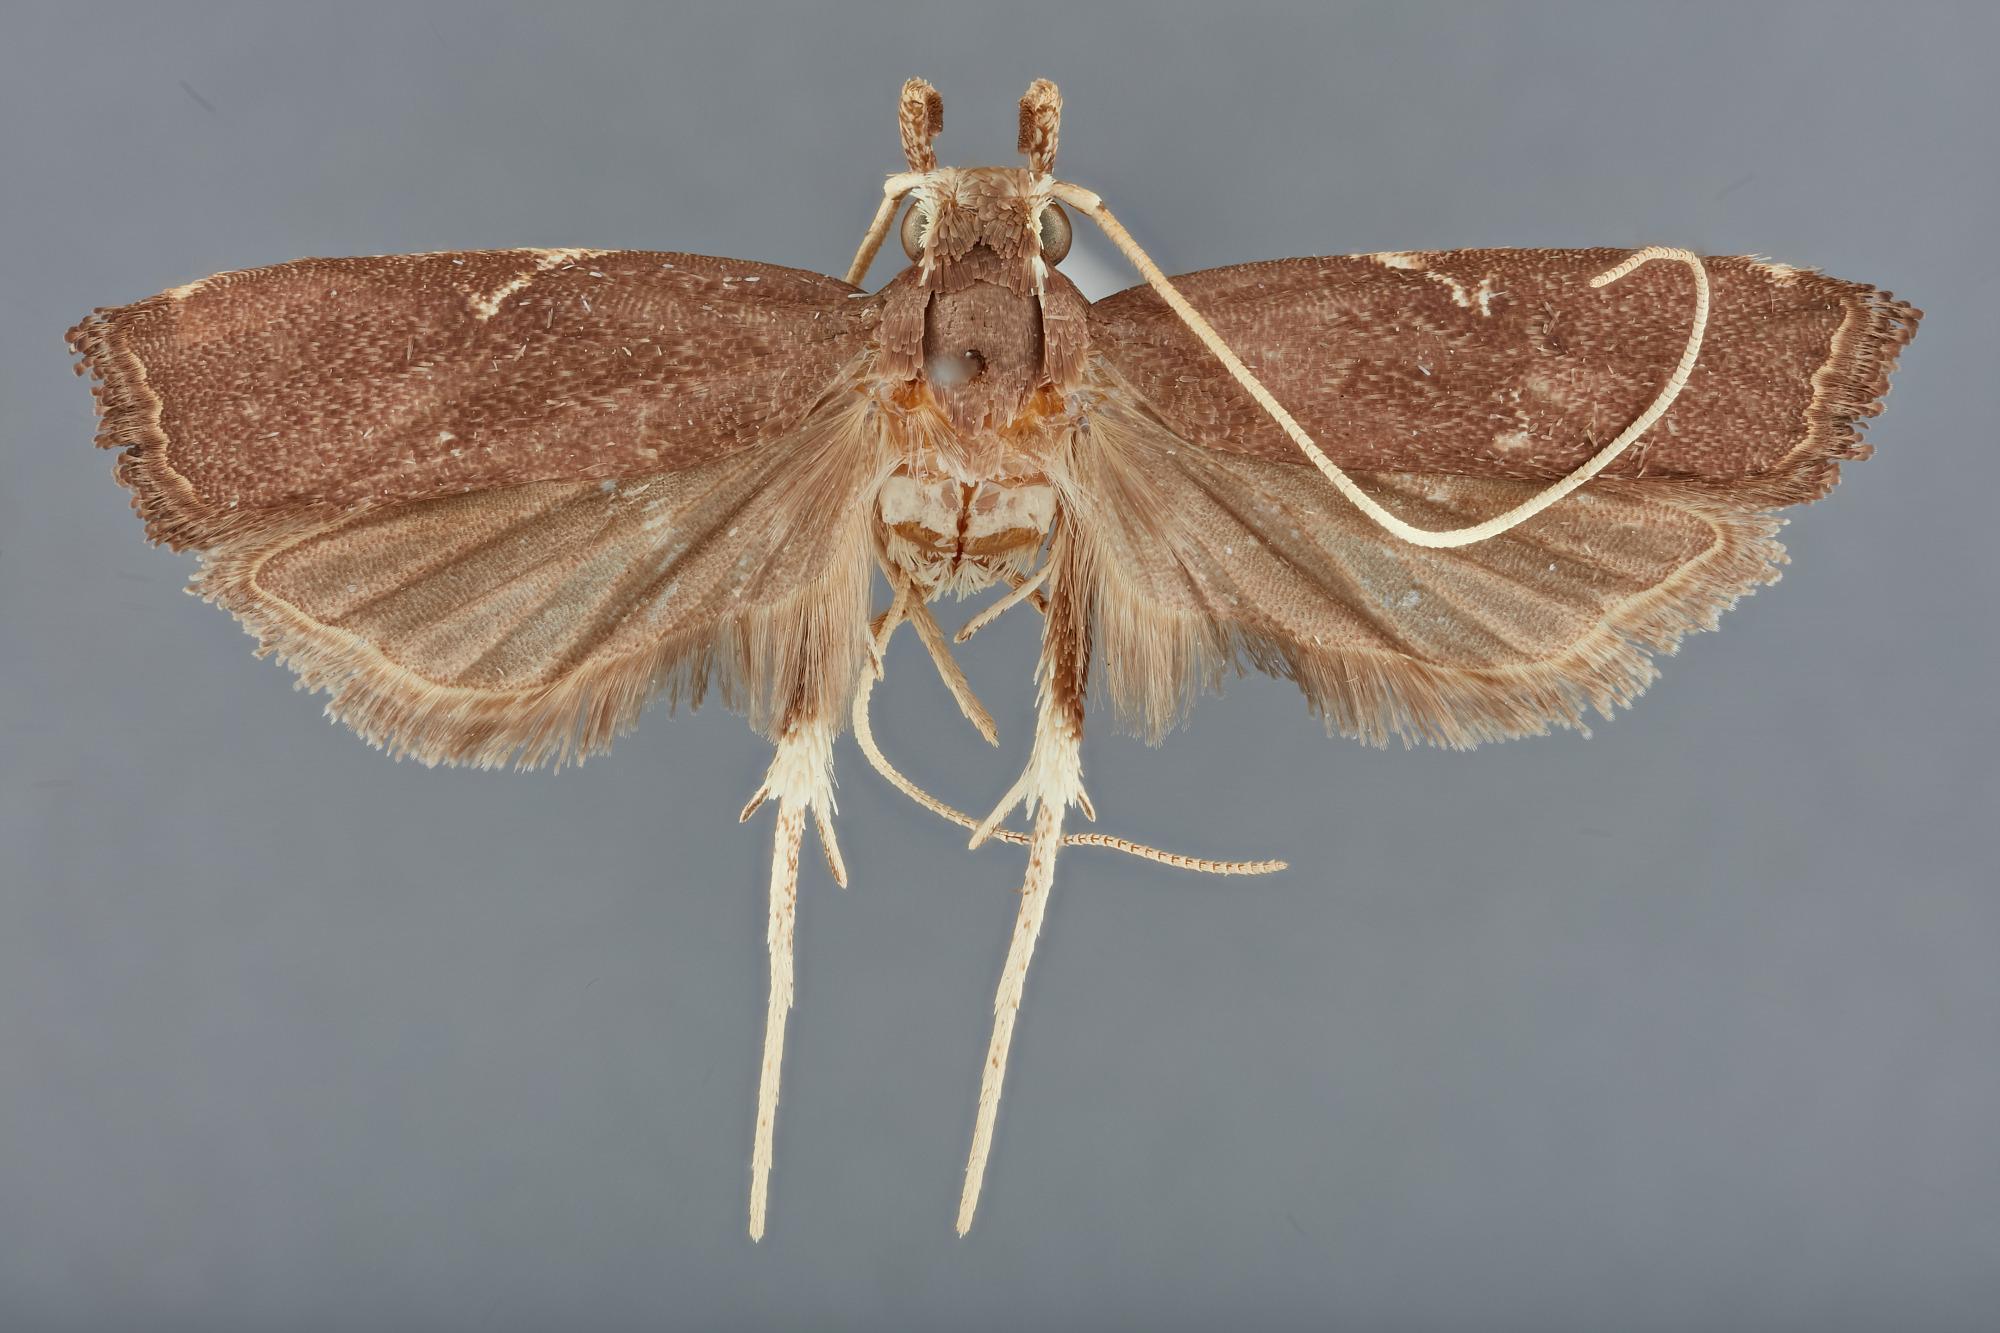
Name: Crocanthes susuensis
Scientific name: Crocanthes susuensis Park, 2015
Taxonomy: Animalia, Arthropoda, Insecta, Lepidoptera, Lecithoceridae, Crocanthinae
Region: V. O. Becker
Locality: [Not Stated], Madang, Papua New Guinea
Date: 15 Oct 1992